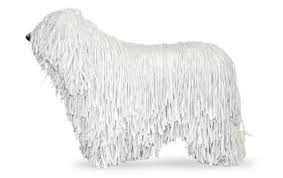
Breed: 318-n000115-komondor